Kordhocë

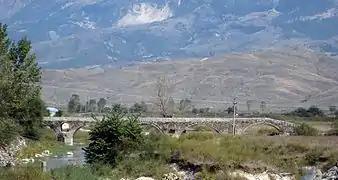
Kordhocë bridge

Kordhocë is a village just outside Gjirokastër, situated on mountain slope of Mali i Gjerë.